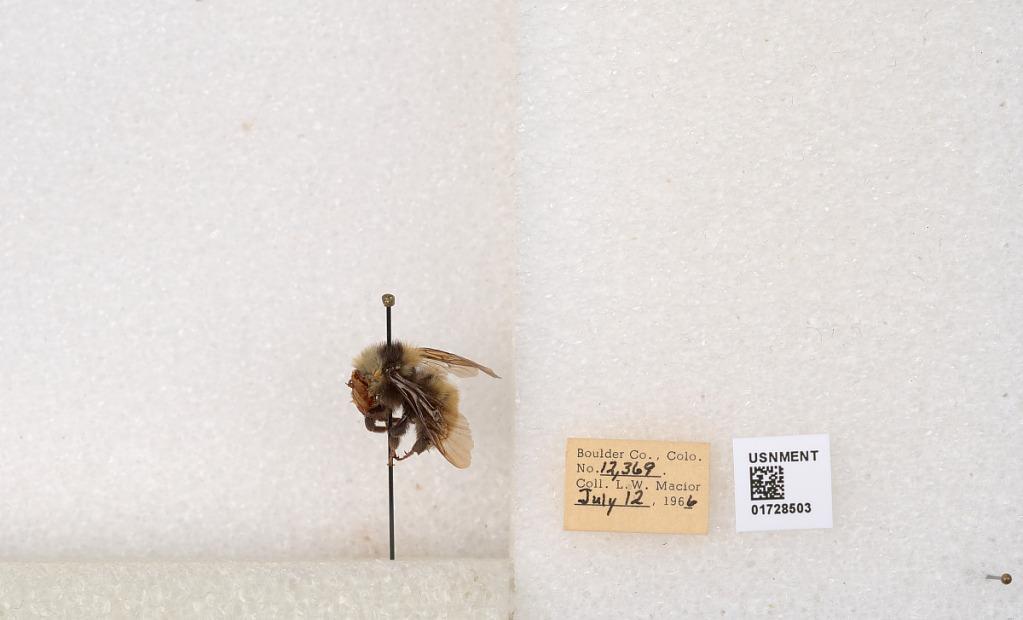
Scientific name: Bombus appositus Cresson
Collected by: L. Macior
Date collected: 1966-7-12
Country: United States
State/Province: Colorado
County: Boulder
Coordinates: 40.0925, -105.358